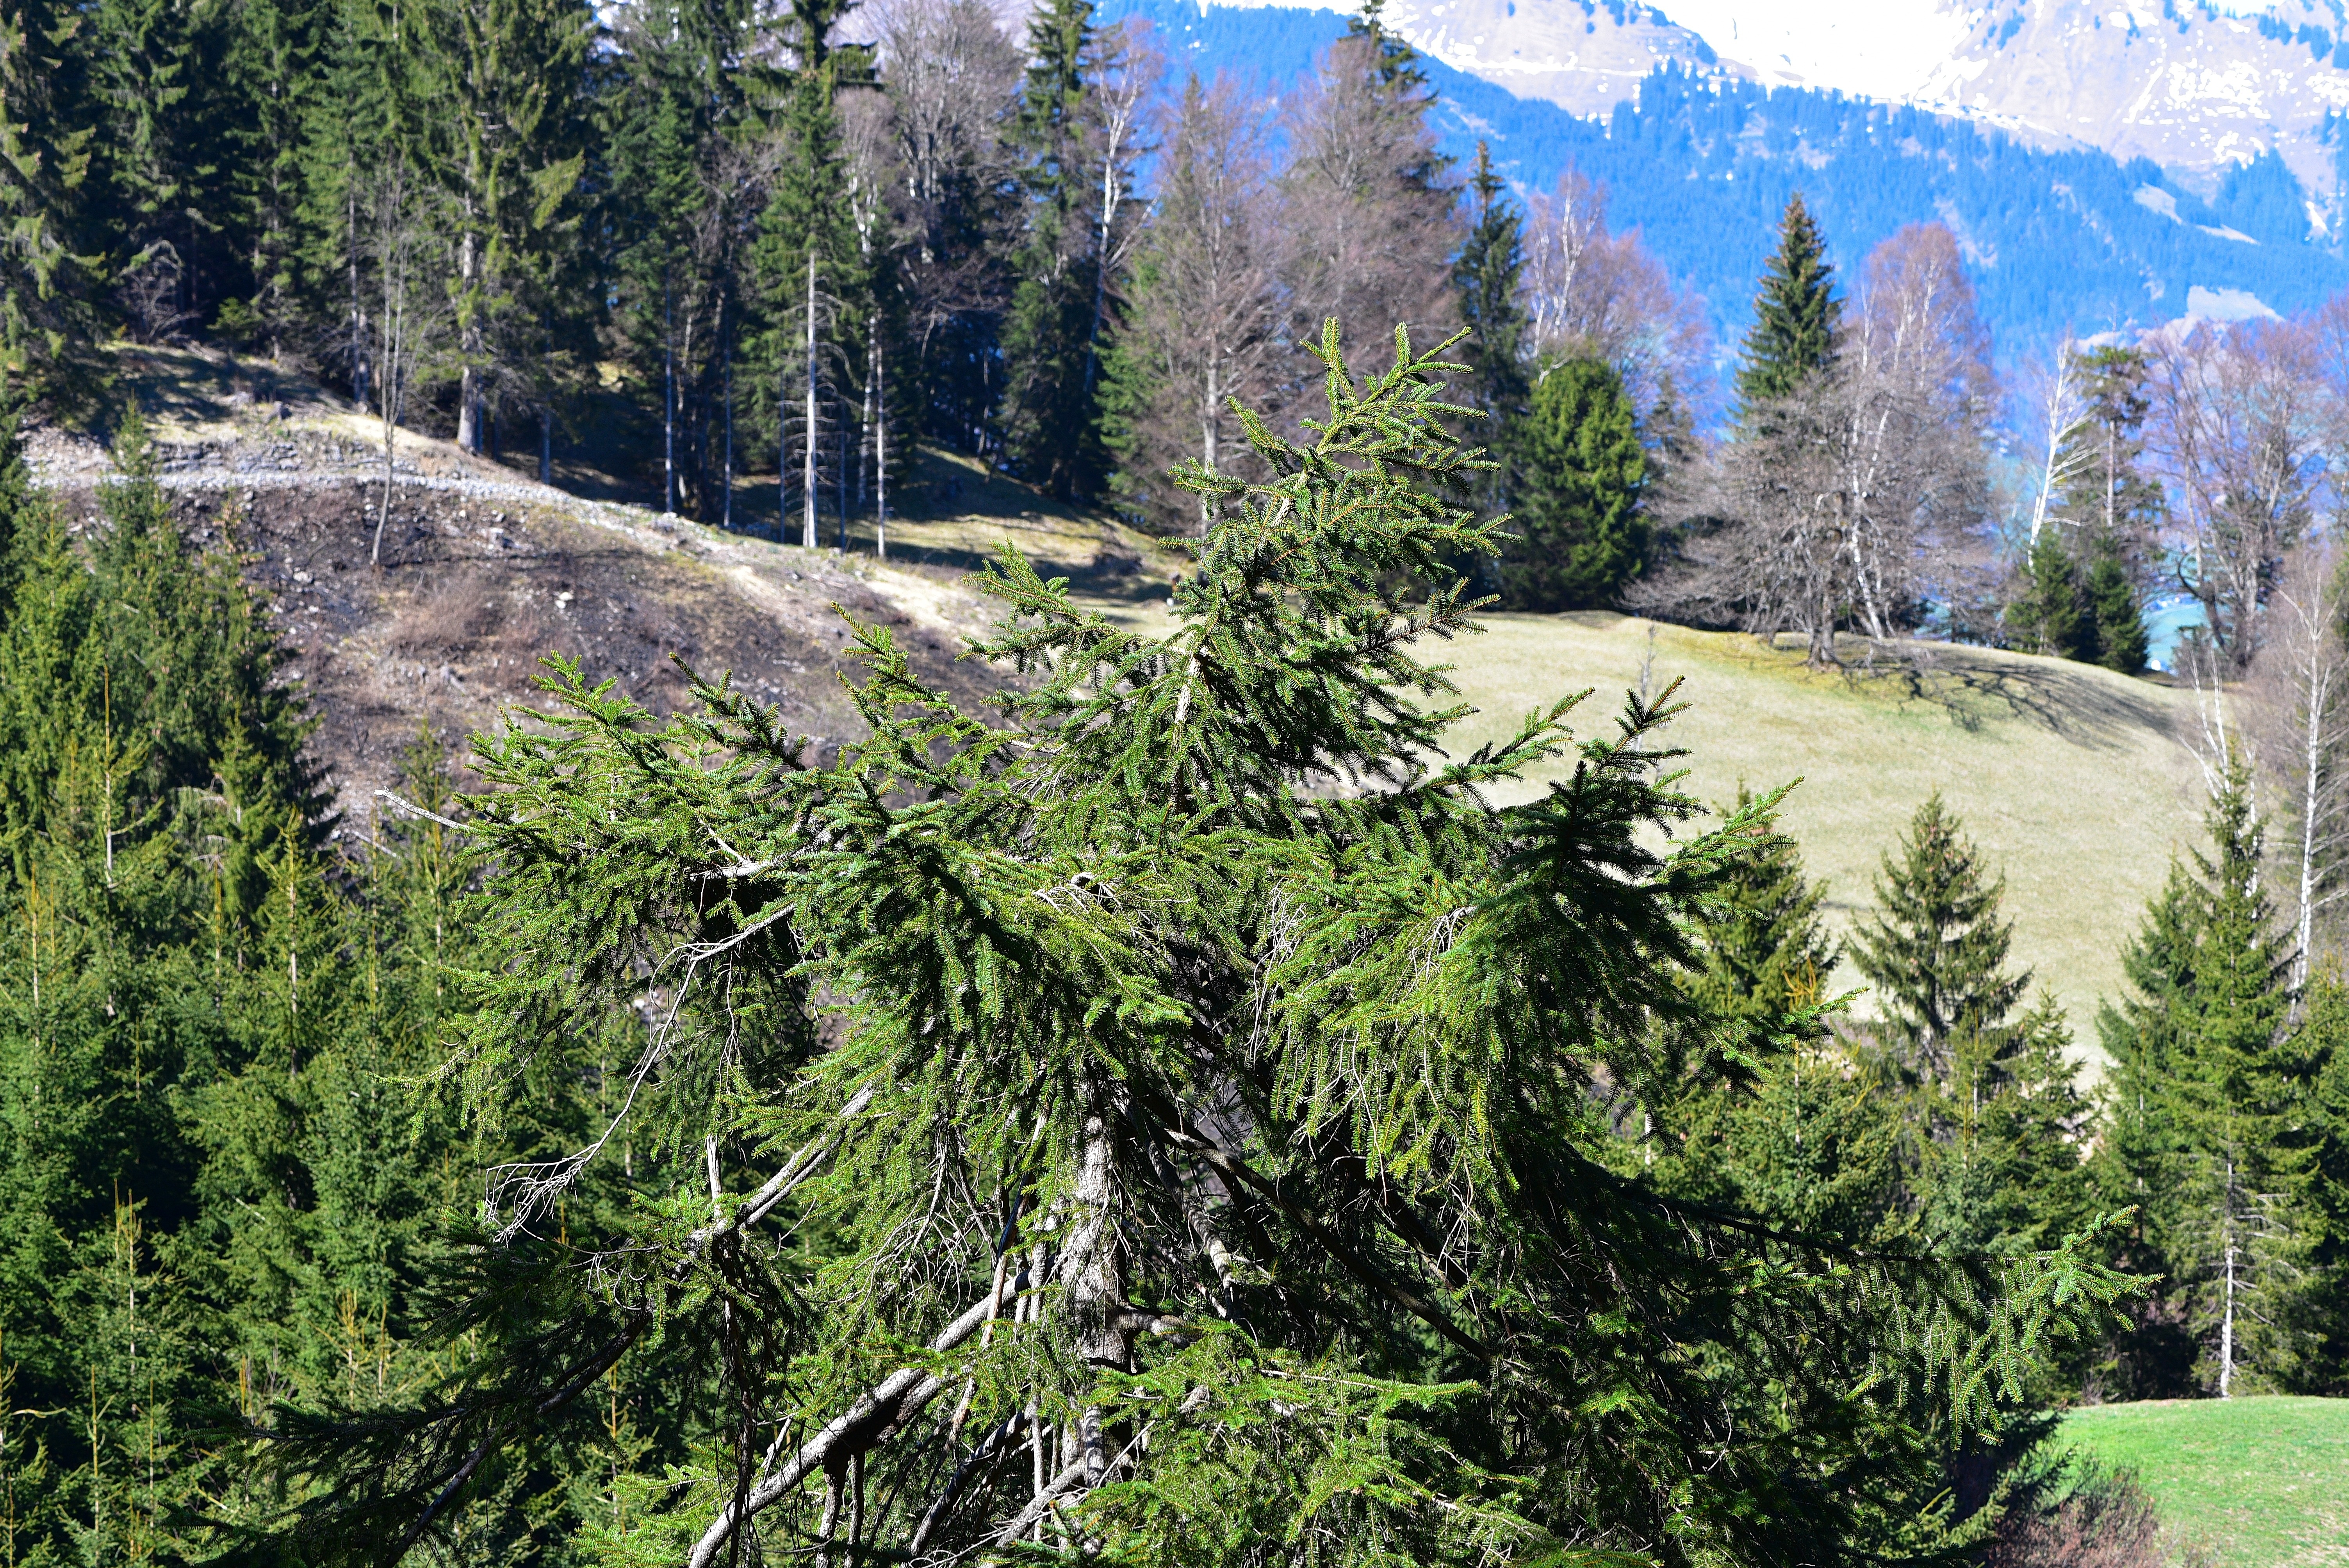
landscape, tree, nature, forest, wilderness, mountain, plant, trail, valley, mountain range, evergreen, fir, ridge, conifer, trees, treetop, spruce, vegetation, shrub, woodland, larch, ecosystem, biome, woody plant, mountainous landforms, temperate coniferous forest, land plant, geological phenomenon